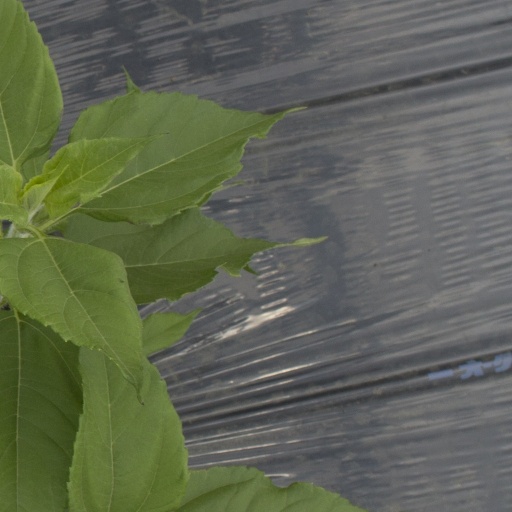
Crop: Jerusalem artichoke